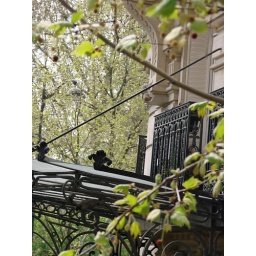
A pretty balcony on a street near the Eiffel Tower in Paris.